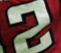
Number: 2